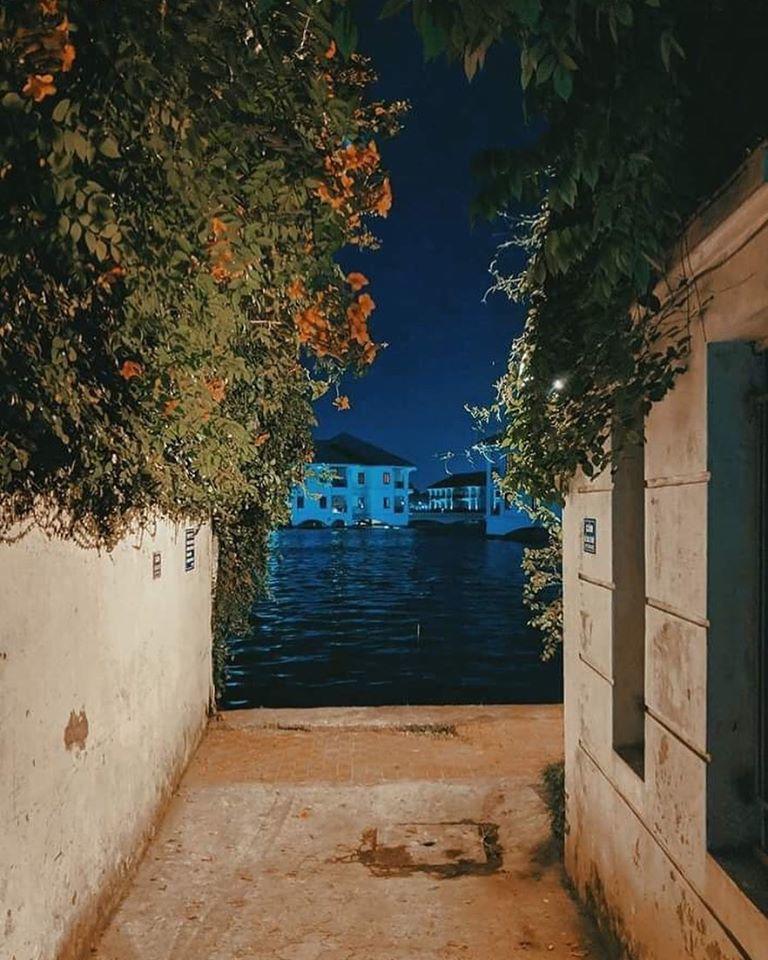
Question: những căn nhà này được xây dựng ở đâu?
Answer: được xây dựng ven một con sông